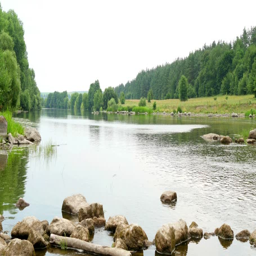
summer landscape with the river and wood in day